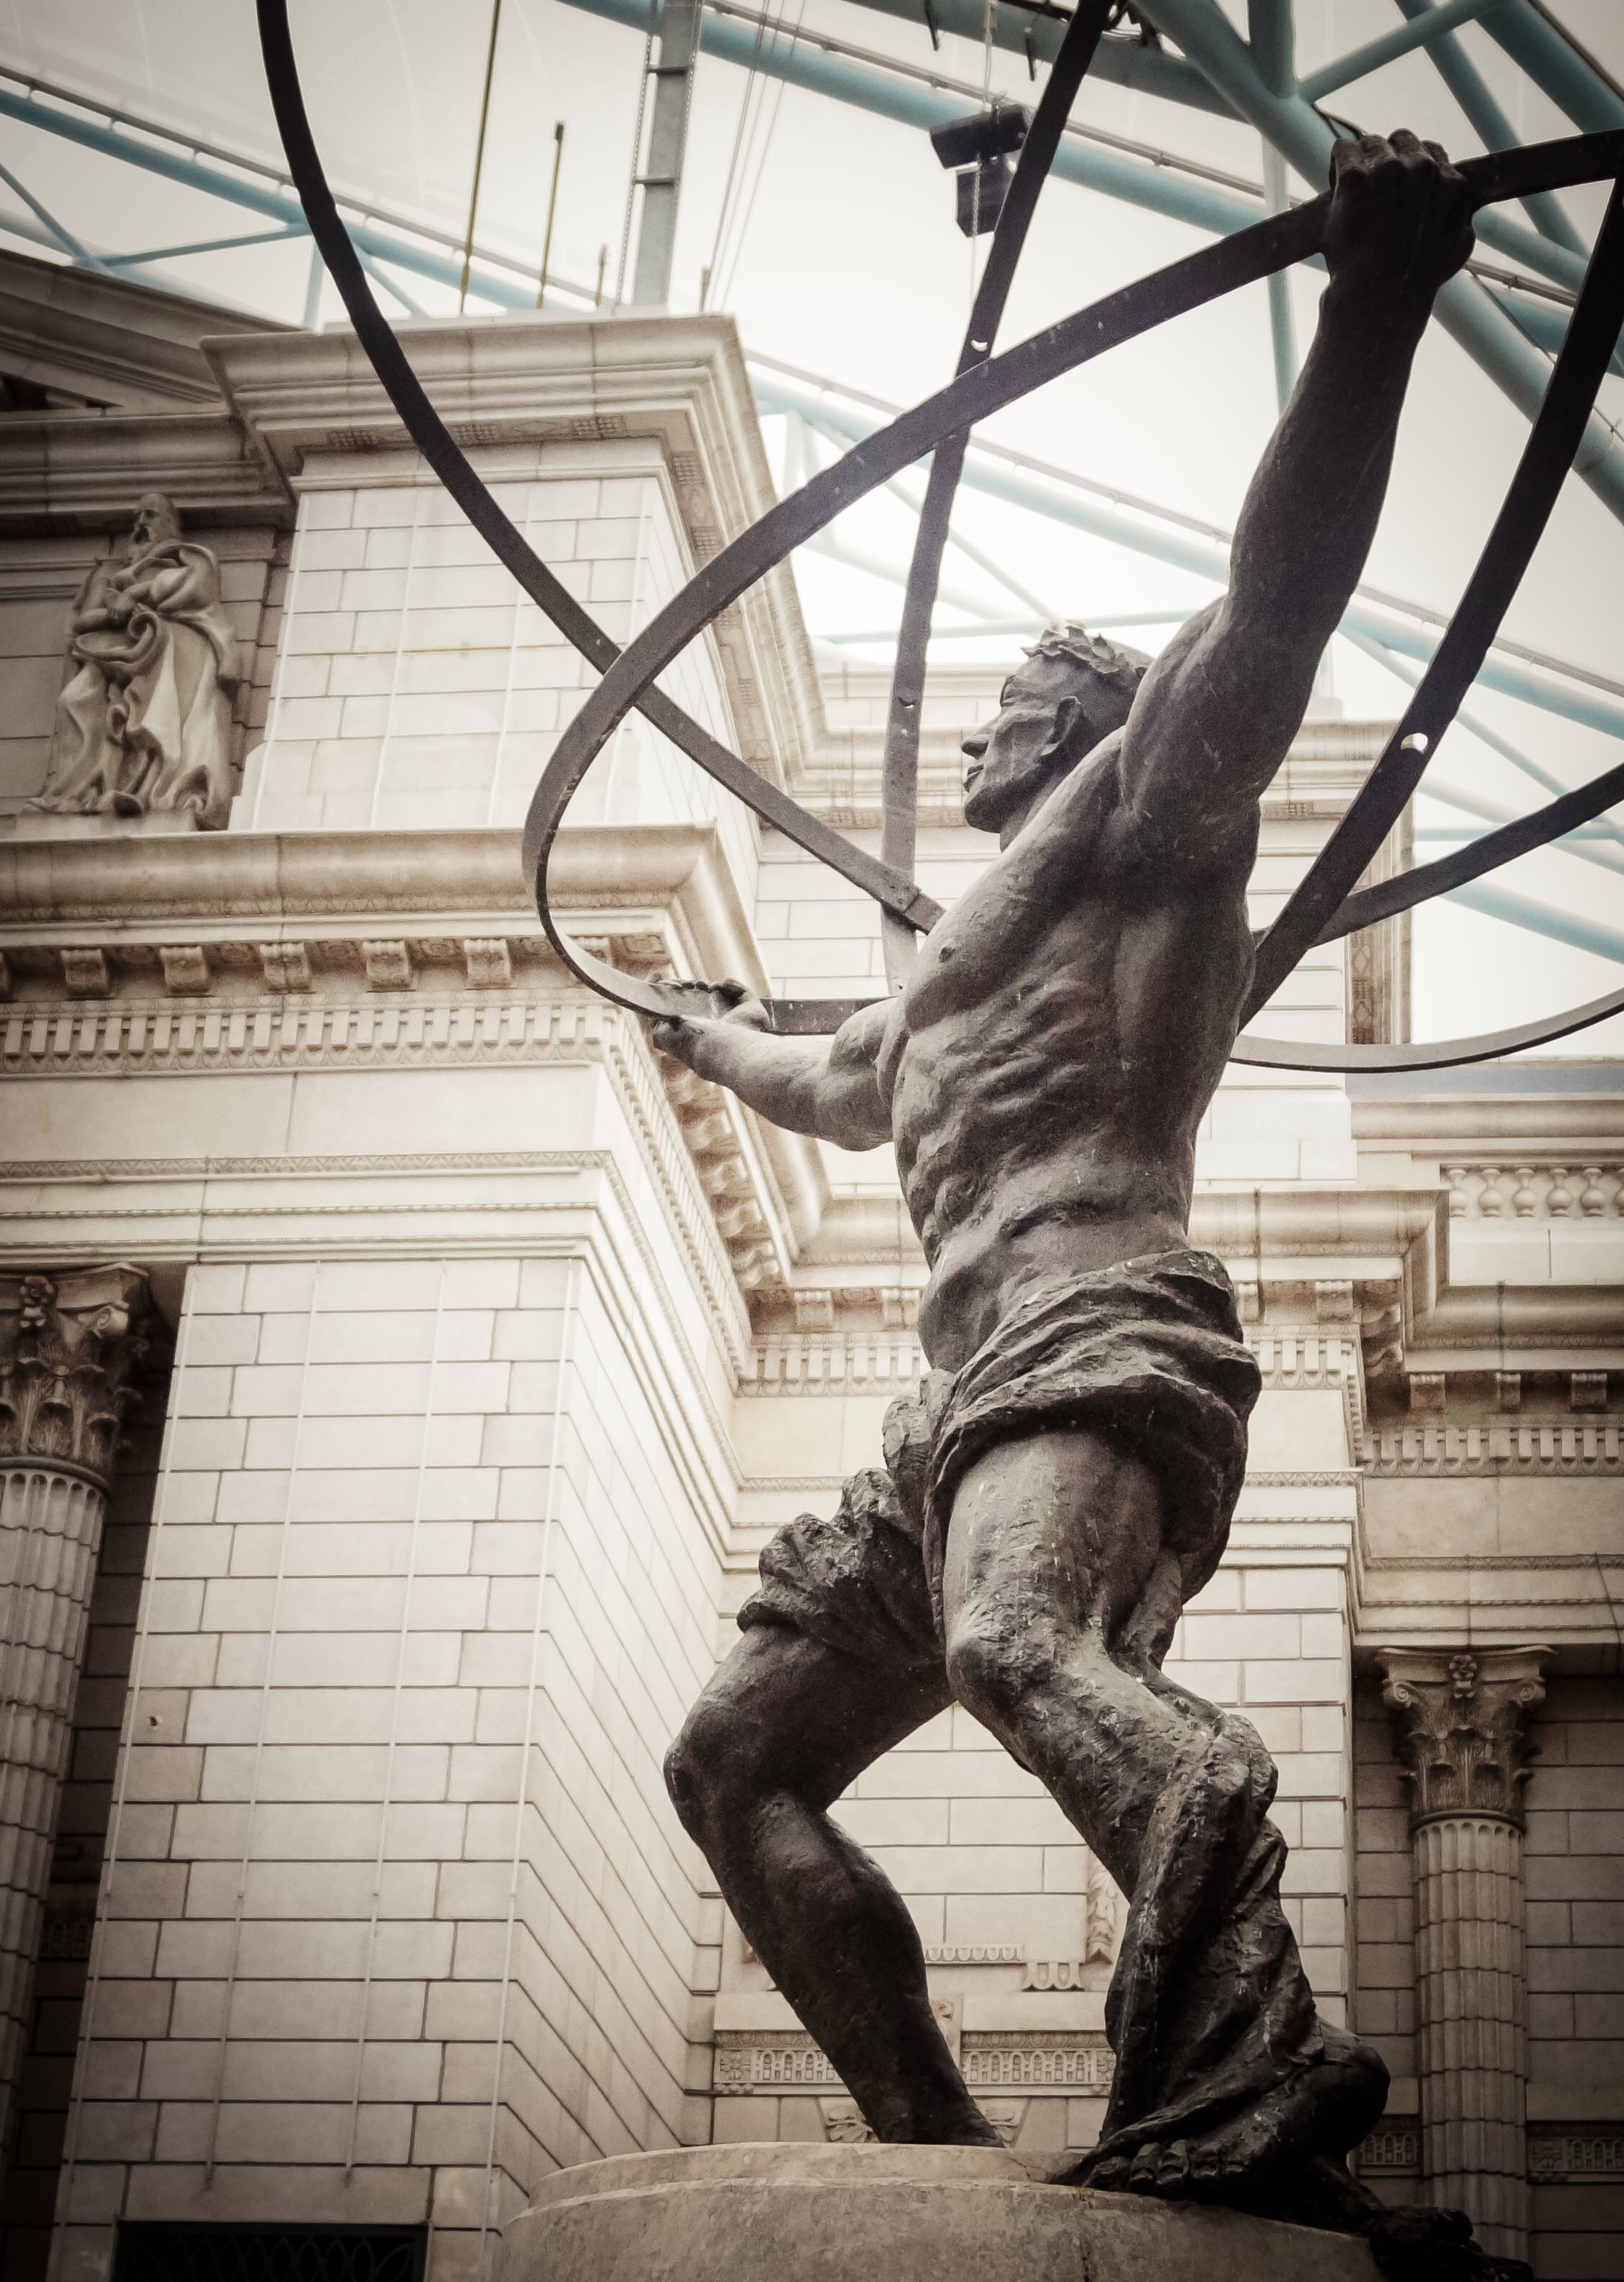
monument, statue, sculpture, art, photograph, image, human positions